Outdoor wood-fired boiler

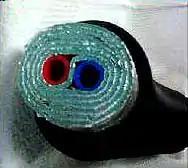
Insulated underground line is run from the boiler to the building.

The outdoor wood boiler is a variant of the classic wood stove adapted for set-up outdoors while still transferring the heat to interior buildings.